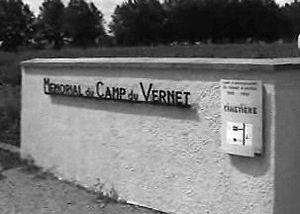
Le Vernet est une commune française, située dans le département de l'Ariège en région Occitanie.